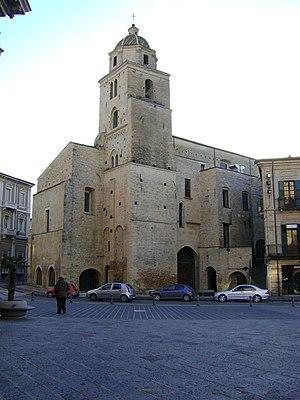
Le miracle de Lanciano est un miracle eucharistique qui serait survenu en la ville de Lanciano, dans les Abruzzes, en Italie vers l'an 700, dans l'église Saints-Légontien-et-Domitien.